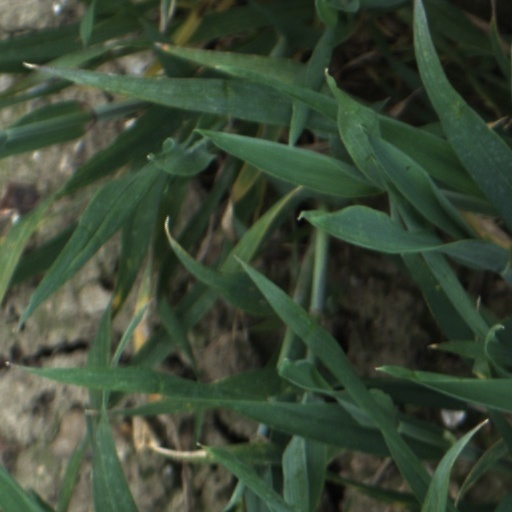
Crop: wheat